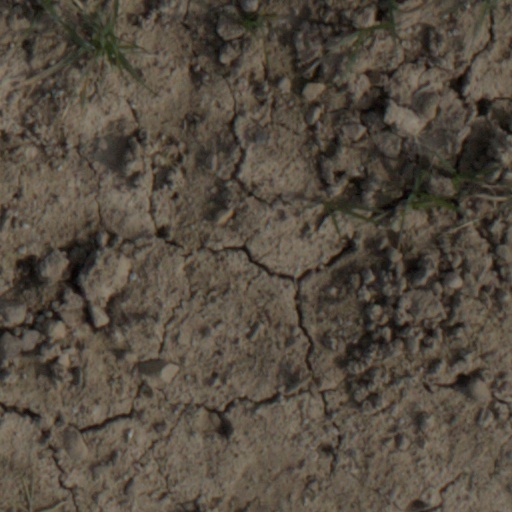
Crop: wheat